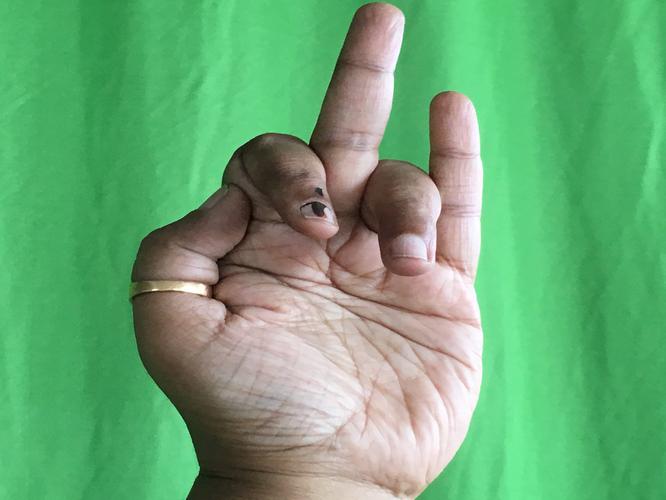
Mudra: Shukatundam
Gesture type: single_hand